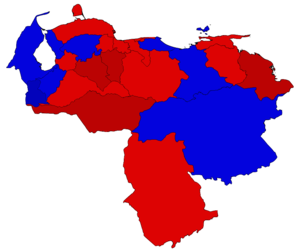
L'élection présidentielle vénézuélienne du 14 avril 2013 a pour objet de permettre l'élection du président de la République bolivarienne du Venezuela, à la suite de la mort d'Hugo Chávez. Ce scrutin a vu le président par intérim Nicolás Maduro, considéré comme l'héritier de Chávez, l'emporter de justesse face à Henrique Capriles.